Paranormal Xperience 3D

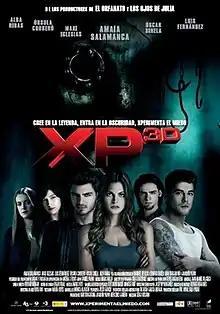
Theatrical release poster

Paranormal Xperience 3D is a 2011 slasher horror film, directed by Sergi Vizcaíno, written by Daniel Padró and produced by Mercedes Gamero, Joaquín Padró and Mar Targarona. It was the first Spanish horror film to be shot in 3-D.